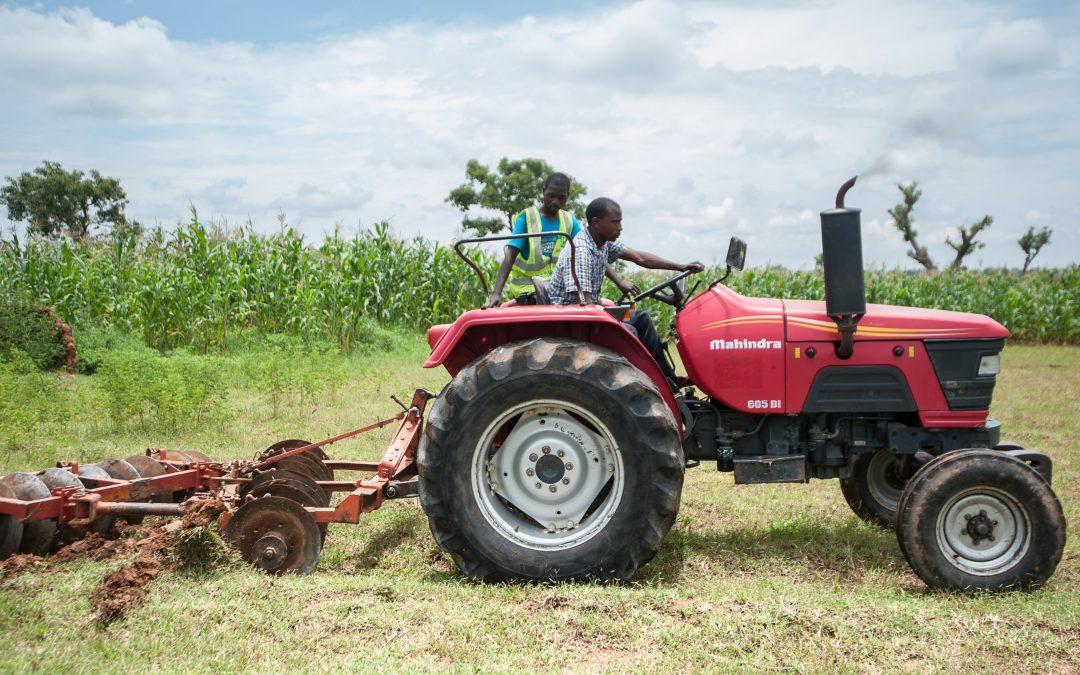
Mashine ya kilimo aina ya trekta, lenye rangi nyekundu, likiwa limefungwa jembe la kulimia nyuma tayari kwa kulima. Na huku pembezoni mwa shamba hilo kukiwa na shamba kubwa lililopandwa mahindi na juu ya chombo hicho cha kulimia kukiwa na watu wawili wakiendesha trekta hilo.